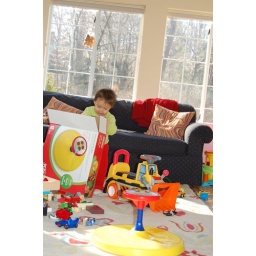
Despite the dozens of new toys on the ground in front of him, the box wins!